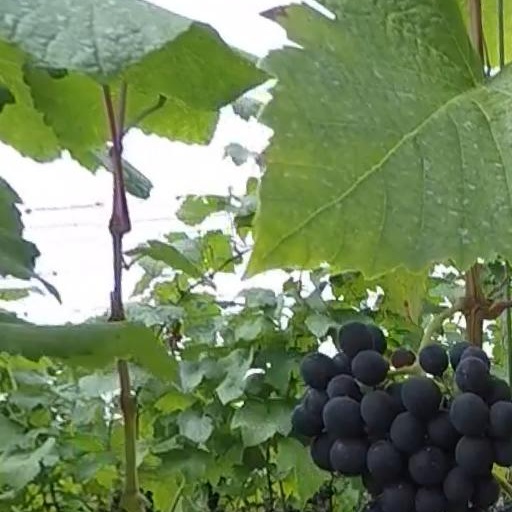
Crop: grape